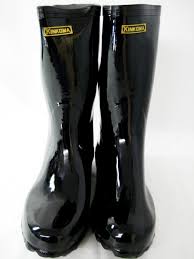
Waste category: shoes